Image noise

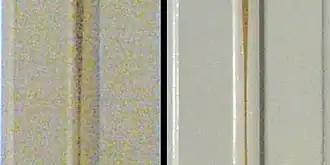
Image on the left has exposure time of >10 seconds in low light. The image on the right has adequate lighting and 0.1 second exposure.

In low light, correct exposure requires the use of slow shutter speed (i.e. long exposure time) or an opened aperture (lower f-number), or both, to increase the amount of light (photons) captured which in turn reduces the impact of shot noise. If the limits of shutter (motion) and aperture (depth of field) have been reached and the resulting image is still not bright enough, then higher gain (ISO sensitivity) should be used to reduce read noise. On most cameras, slower shutter speeds lead to increased salt-and-pepper noise due to photodiode leakage currents. At the cost of a doubling of read noise variance (41% increase in read noise standard deviation), this salt-and-pepper noise can be mostly eliminated by dark frame subtraction. Banding noise, similar to shadow noise, can be introduced through brightening shadows or through color-balance processing.